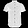
Label: Shirt